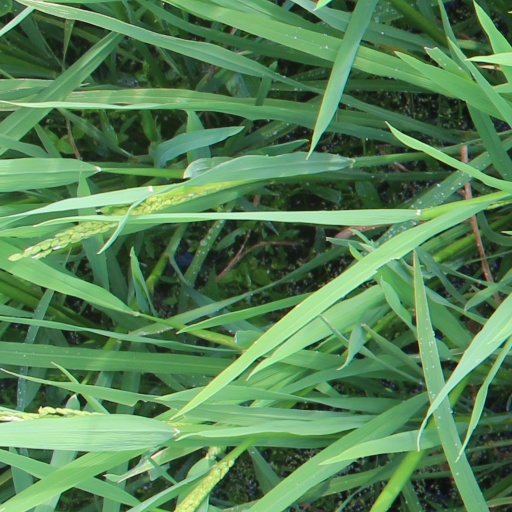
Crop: rice